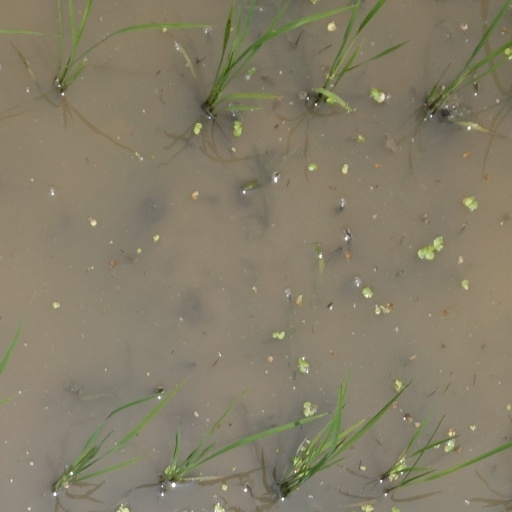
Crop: rice